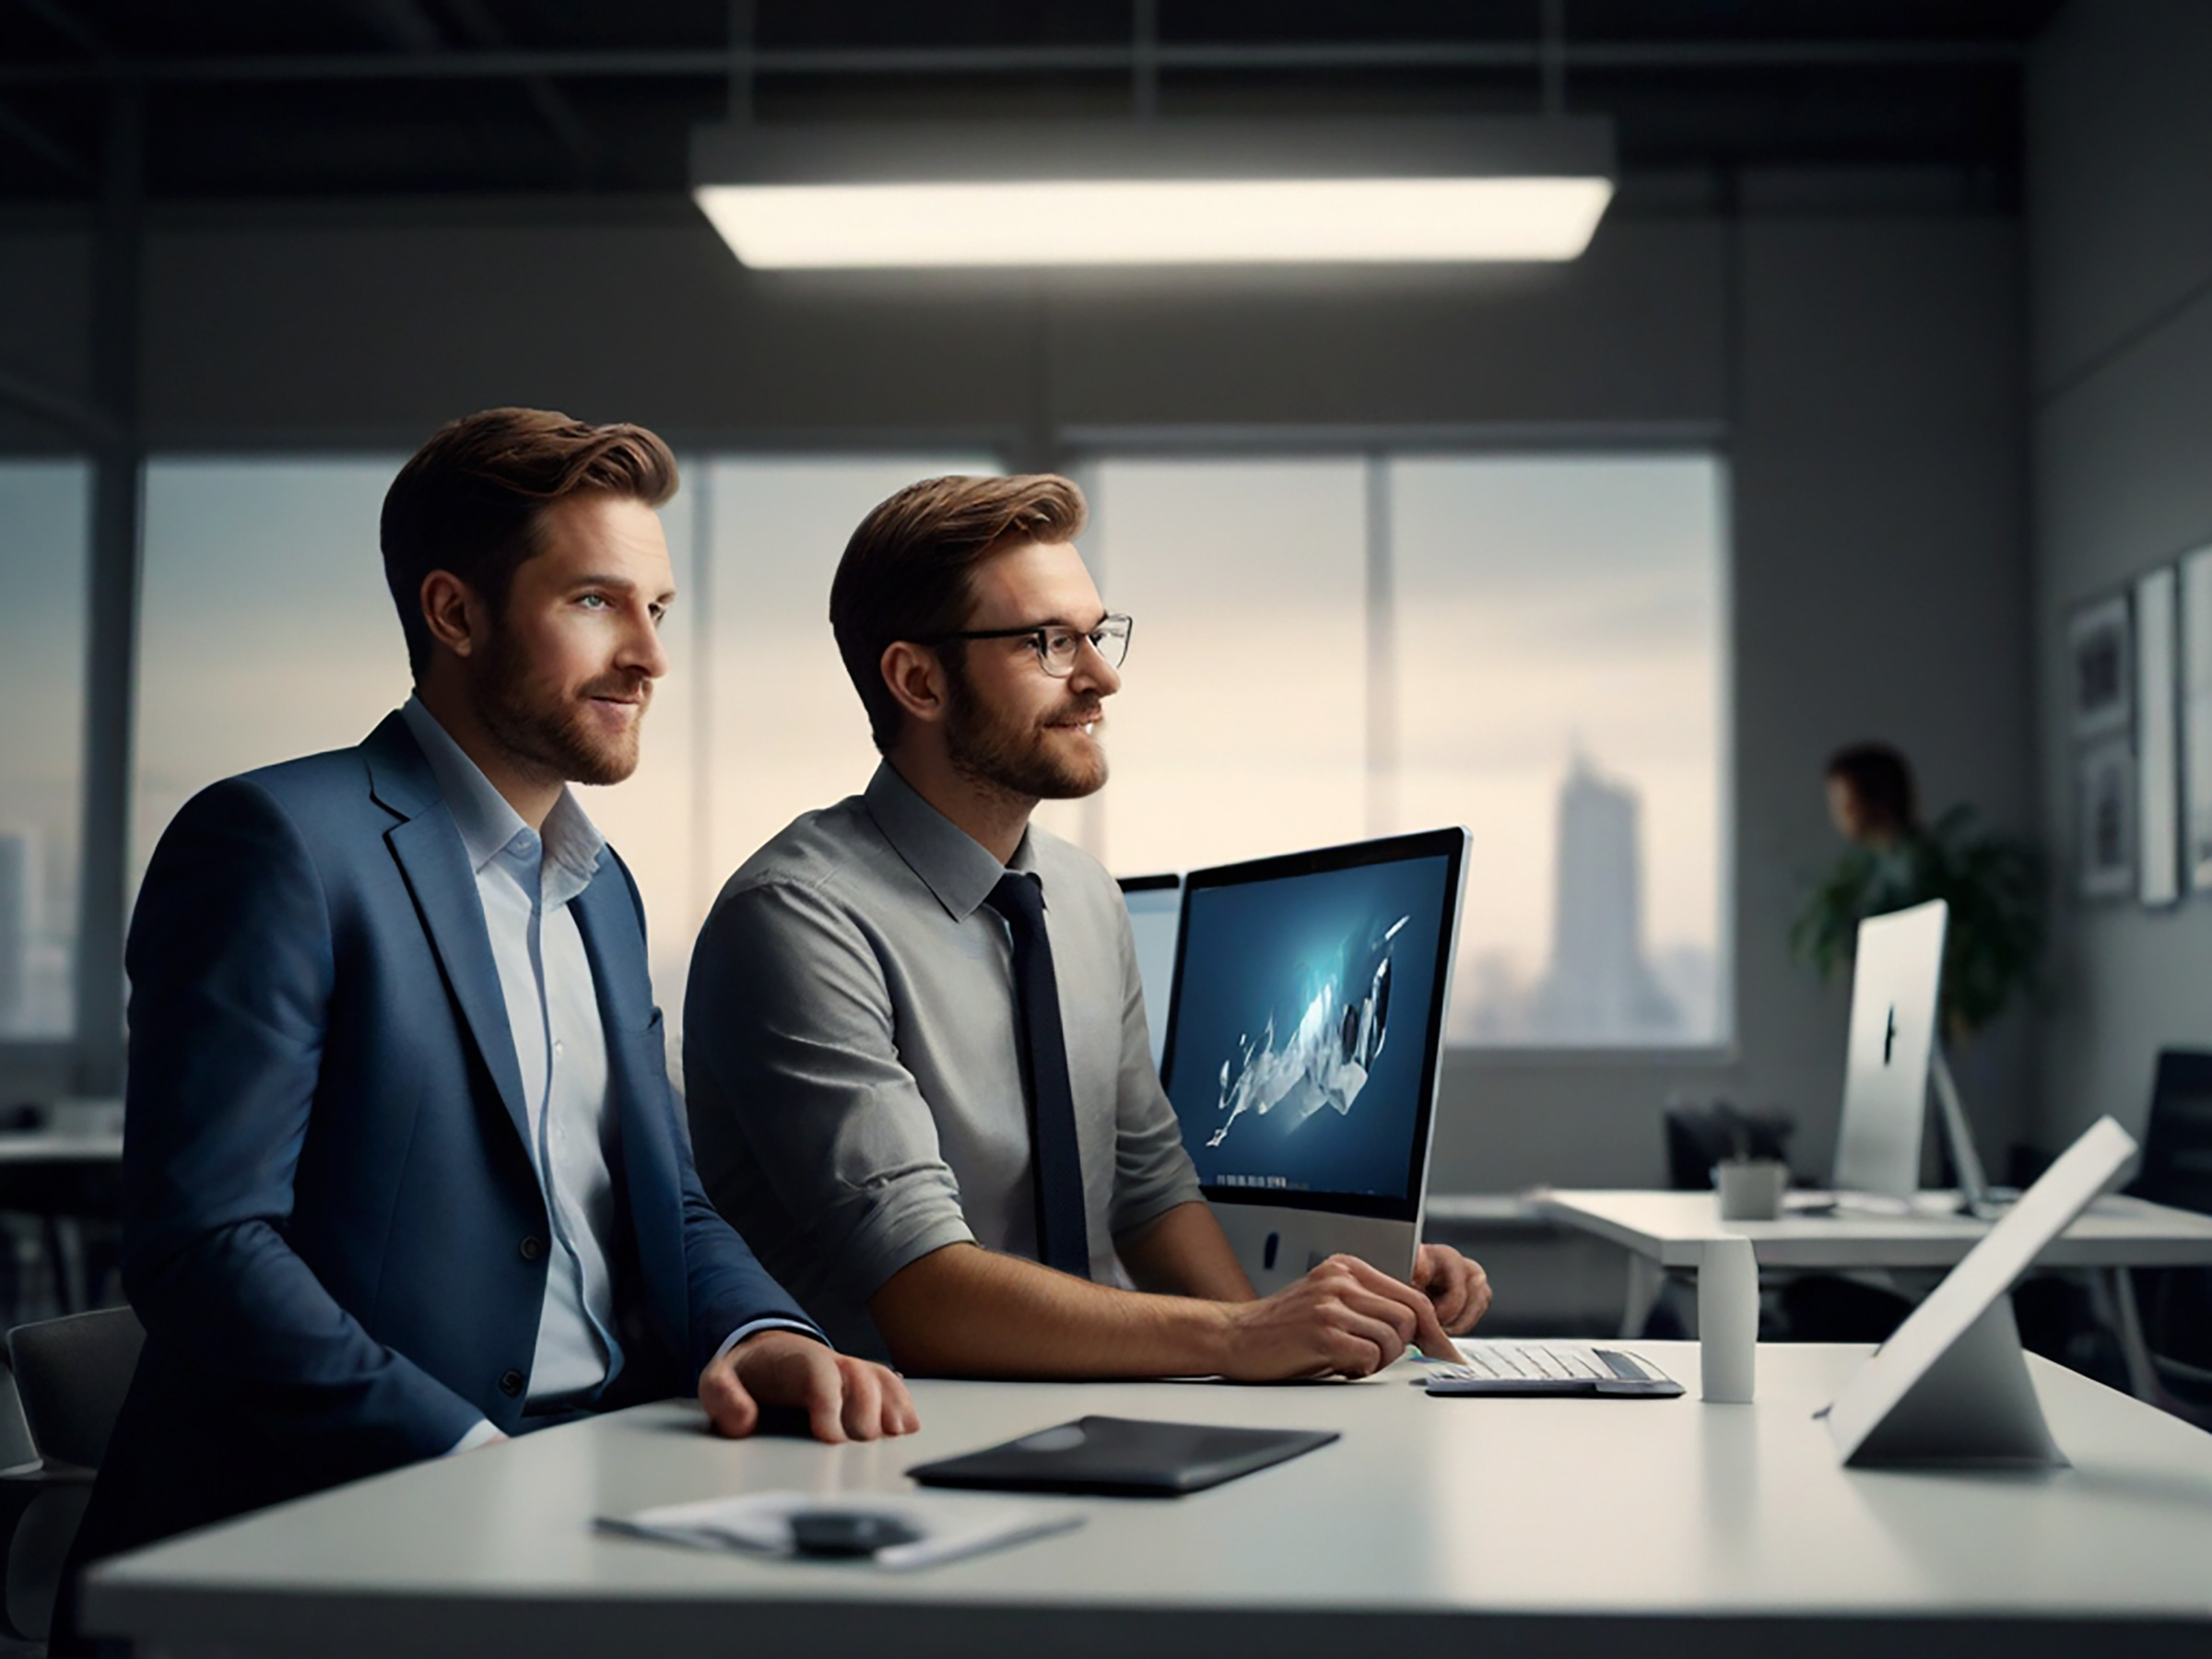
agency, boss, brainstorming, business, businessman, busy, communication, conference, cooperation, corporate, discussion, employment, ideas, man, manager, meeting, notebook, office, person, planning, professional, project, room, team, teamwork, thinking westerner, work, working, workplace, furniture, design, glasses, computer, table, personal computer, automotive design, desk, tie, tableware, laptop, white collar worker, engineering, event, technology, chair, job, suit, conversation, computer desk, eyewear, display device, collaboration, management, software engineering, multimedia, company, sitting, businessperson, training